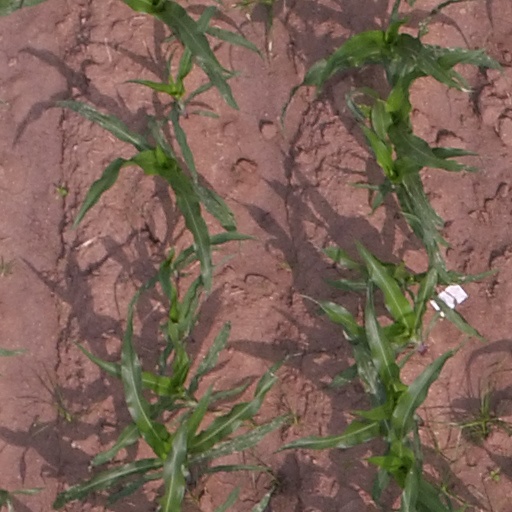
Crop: maize; corn